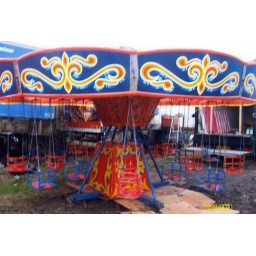
our chair o plane childrens ride built up in yard during the winter [waiting for them lovely little children]